Sir Horace Mann, 1st Baronet

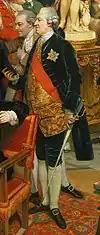
Sir Horace Mann, 1st Baronet

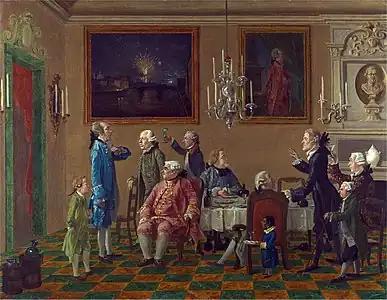
British Gentlemen at Sir Thomas Mann's's Home in Florence ("circa" 1765), including John Tylney, 2nd Earl Tylney, by Thomas Patch

Sir Horace Mann, 1st Baronet, KB (8 August 1706 – 6 November 1786) was a British diplomat in Florence.